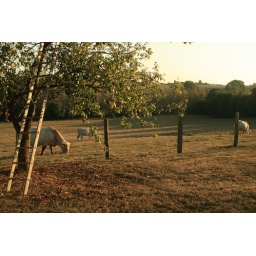
The pasture just below the pool at the bed and breakfast